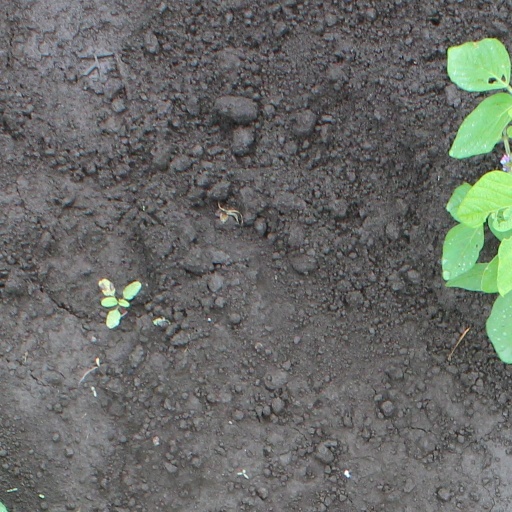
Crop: soybean